RS Berkane

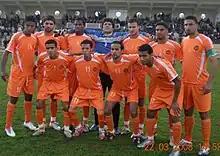

The RSB regained its spot in the first Moroccan division in 2012, under the presidency of Fouzi Lekjaa, who ran the club since 2009.